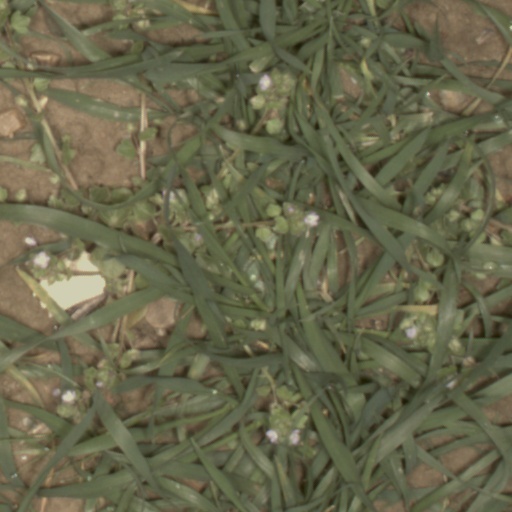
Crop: wheat